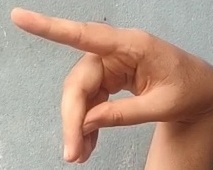
ASL sign: P